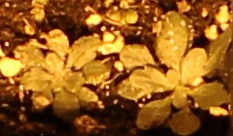
Label: Horseweed